Yoyogi-Hachiman Station

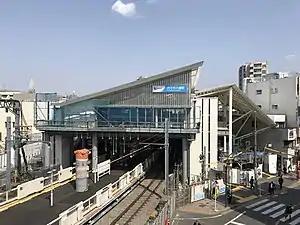
South building in March 2019

is a railway station on the Odakyu Odawara Line in Shibuya-ku, Tokyo, Japan, operated by the private railway operator Odakyu Electric Railway.